Capital punishment in the United States

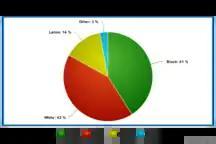
Racial demographic of death row inmates in the U.S.

In recent years there has been an average of one death sentence for every 200 murder convictions in the United States.